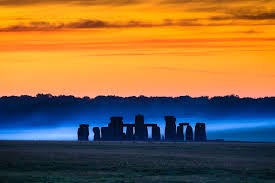
Landmark: Stonehenge